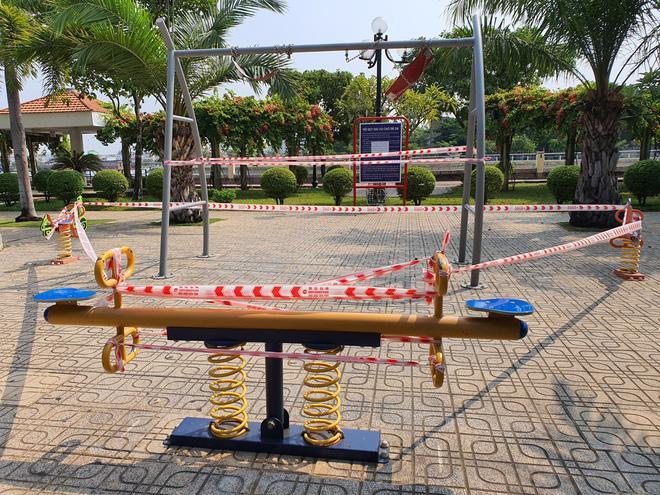
có những sợi dây màu đỏ được căng ở trong khu vực vui chơi